Bobby Norfolk

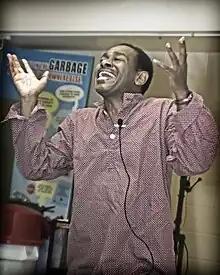
Norfolk in 2010

Bobby Norfolk is an American storyteller and arts educator.